Eight Banners

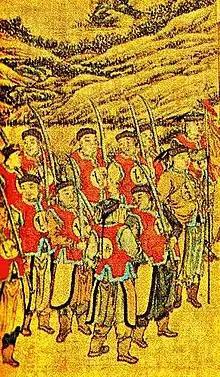
Banners of late 17th century

To promote ethnic harmony, a 1648 decree from the Shunzhi Emperor allowed Han civilian men to marry Manchu women from the Banners with the permission of the Board of Revenue if they were registered daughters of officials or commoners or the permission of their banner company captain if they were unregistered commoners. It was only later in the dynasty that these policies allowing intermarriage were done away with. The decree was formulated by Dorgon.